Qubbat Afandina

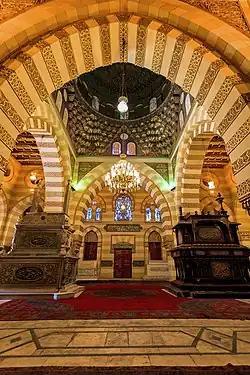

Qubbat Afandina (meaning: "the Dome of Our Sir"), the Mausoleum of Khedive Tawfiq, is a 19th-century monument located in the Afifi area on the eastern edge of the Northern Cemetery of Mamluk Necropoli of Cairo, Egypt.